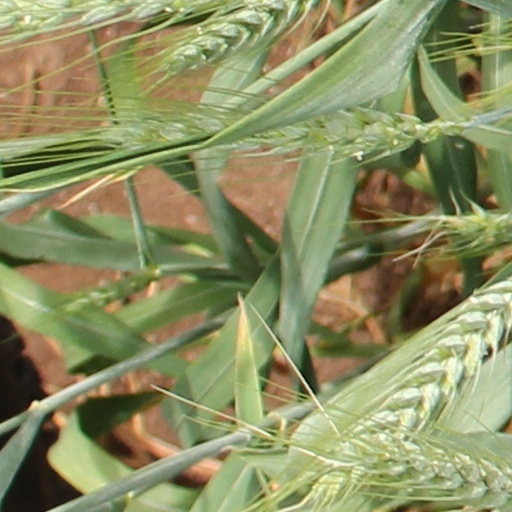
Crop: wheat